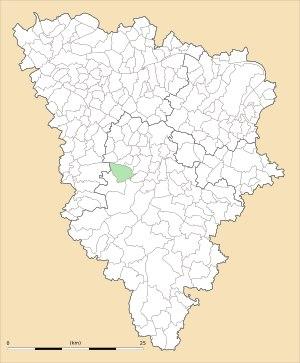
Grosrouvre est une commune française située dans le département des Yvelines, en région Île-de-France.